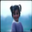
Label: girl